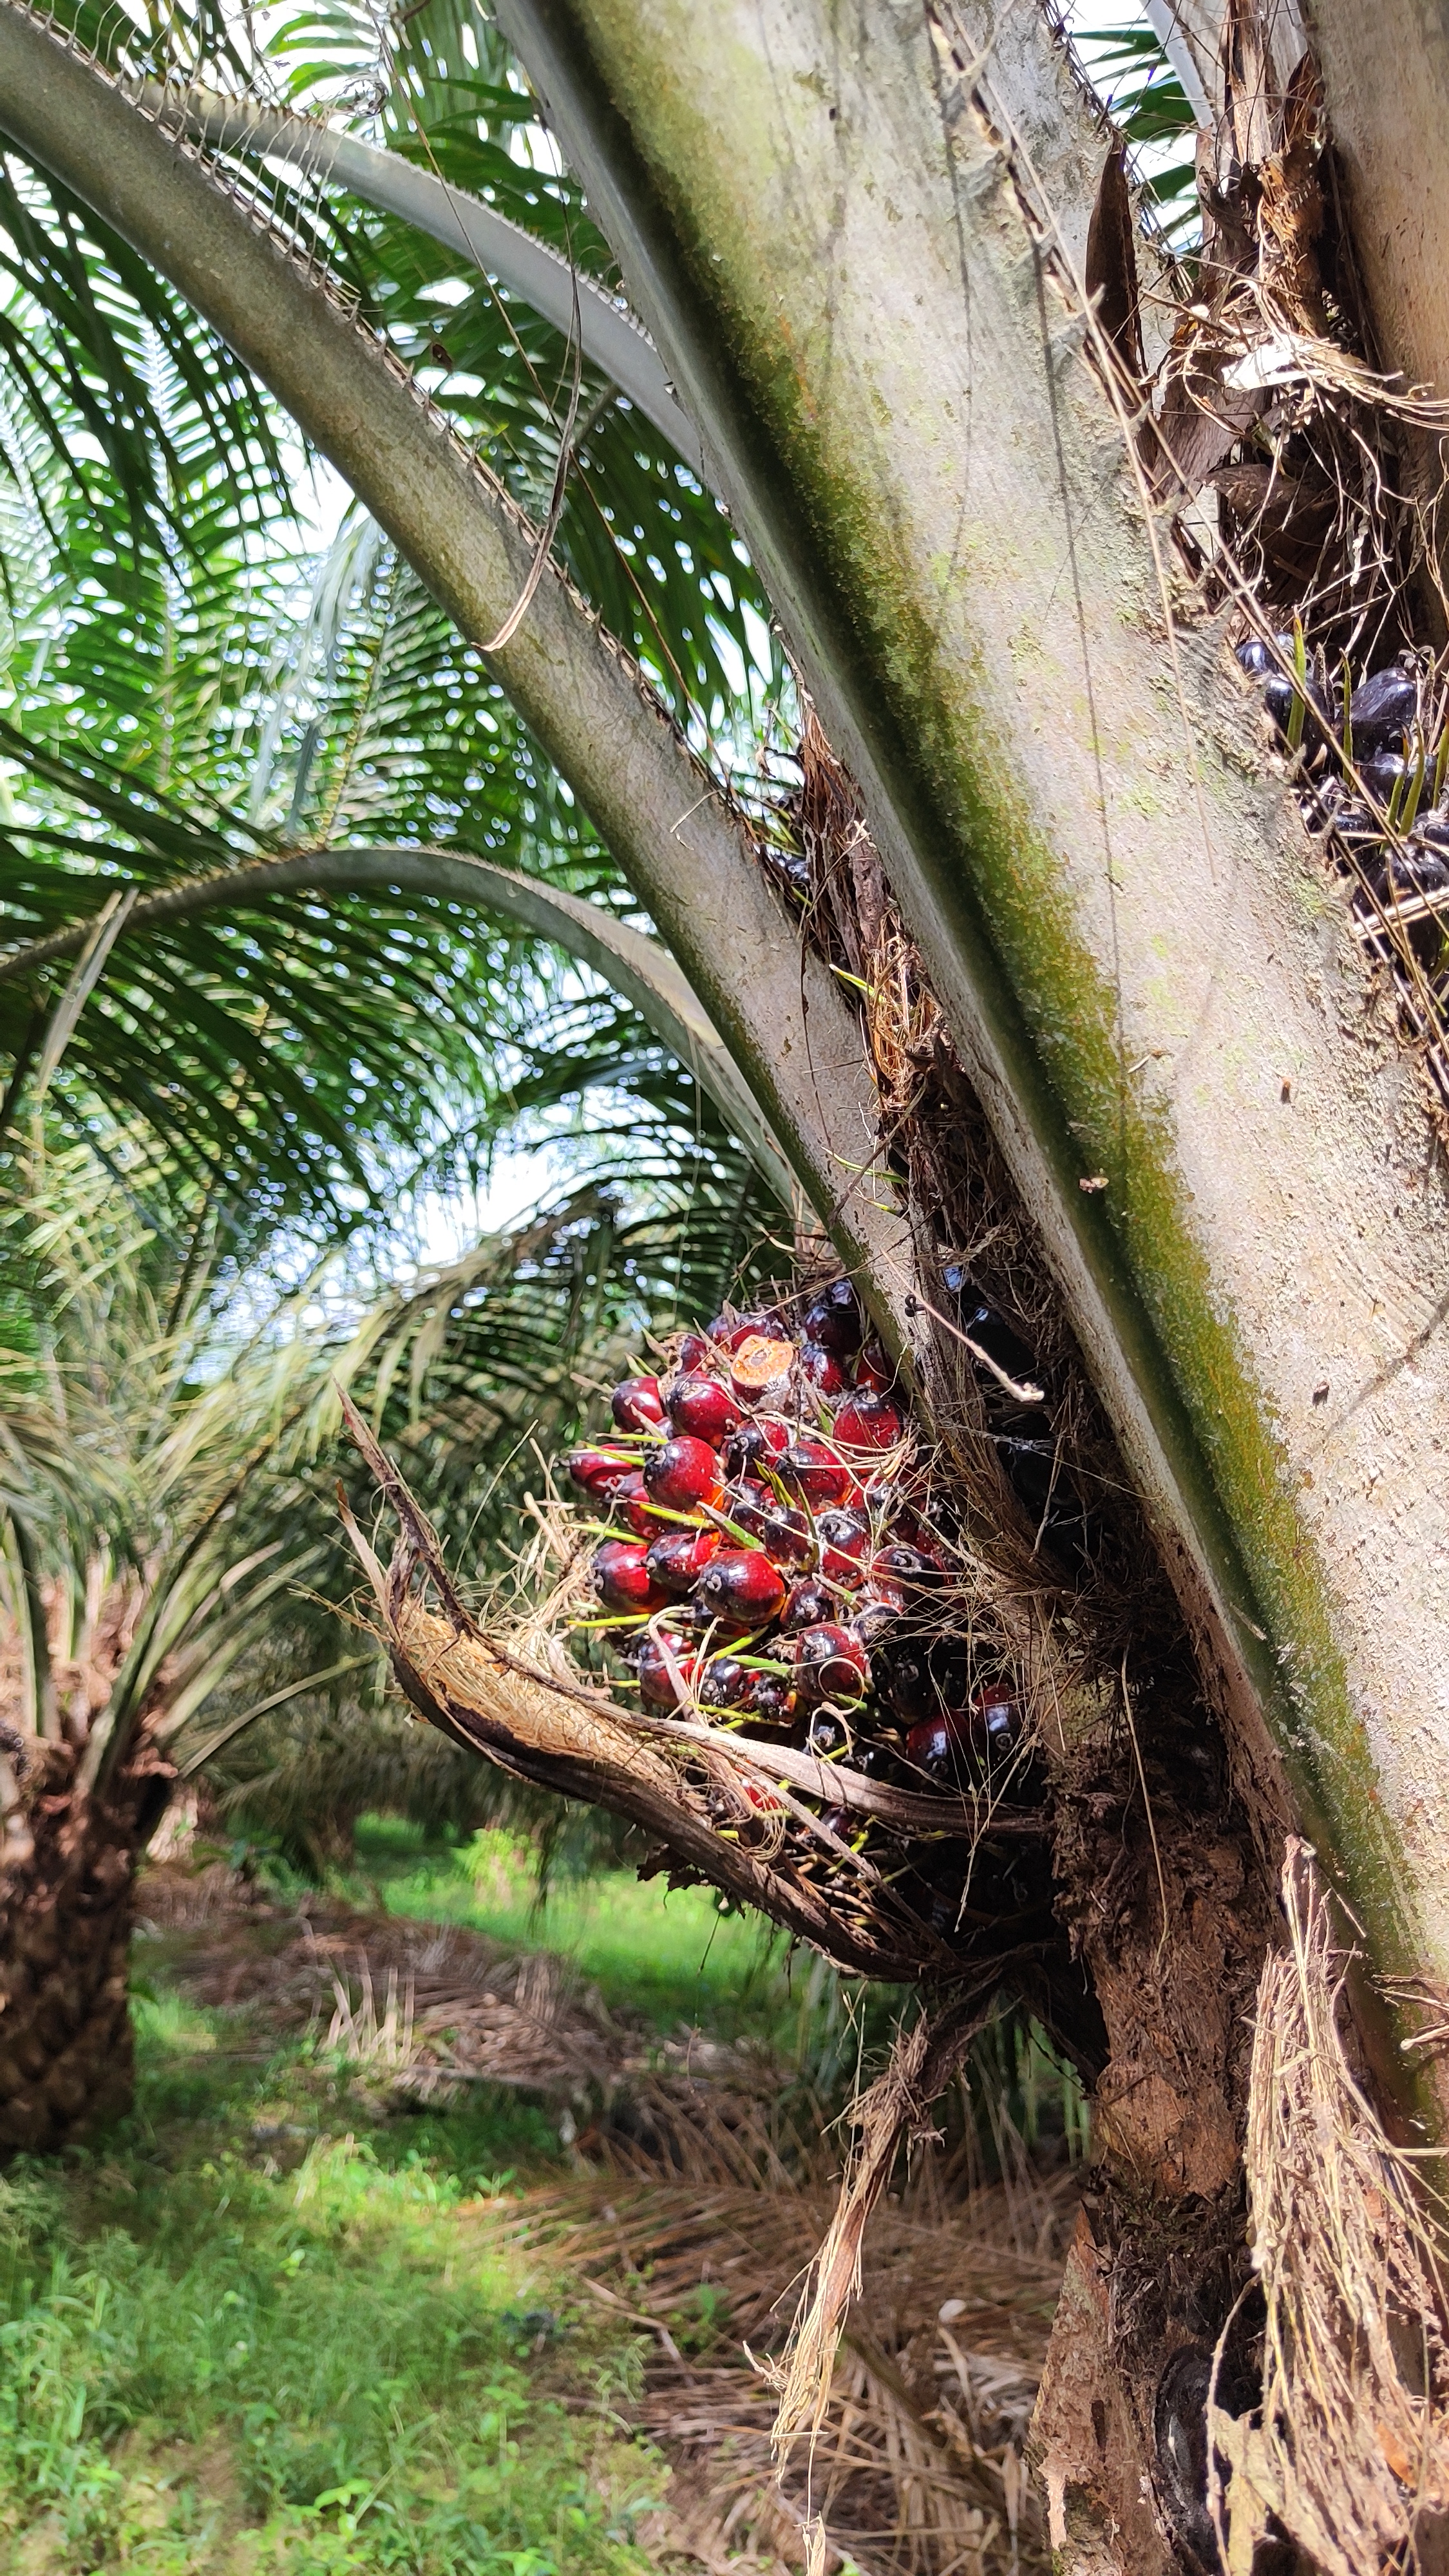
Ripeness: Ripe